Aferdita Kameraj

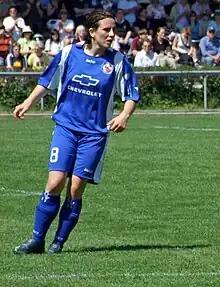
Kameraj with Turbine Potsdam in 2008

Aferdita Kameraj (born 5 June 1984) is a German former footballer who plays as a defender or midfielder for Hamburger SV, Turbine Potsdam and Cloppenburg. She represented Germany internationally at youth levels U19, U21 and U23.